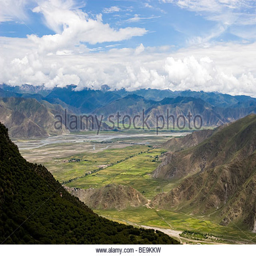
panoramic view of the valley